St John and St Mary Magdalene Church, Goldthorpe

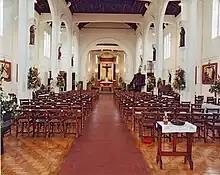
Interior of Ss John and Mary Magdalene, Goldthorpe

The Church consists of a South West Tower, Porch, West Gallery, Nave, North and South Aisles and a Chancel with Apse. There is a Lady Chapel on the south side of the chancel, with vestry on the North side.